Plaza Moriones, Intramuros

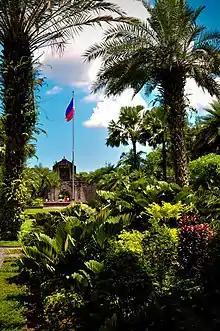
The former gardens of Plaza Moriones, taken in 2011.

Plaza Moriones was originally bare open space, with the plaza being documented as having grass as early as 1875. By 1903, despite still being considered an "unremarkable" space, the plaza had a few trees growing around its periphery, and by the 1930s, aerial photos show that trees were found growing on the northern side of the plaza, close to the fort's entrance, while the southern side remained open space. After World War II, the plaza reverted to being largely covered in grass, although shrubbery was planted in 1983. Concrete paths and a fountain were also installed in the 1980s.